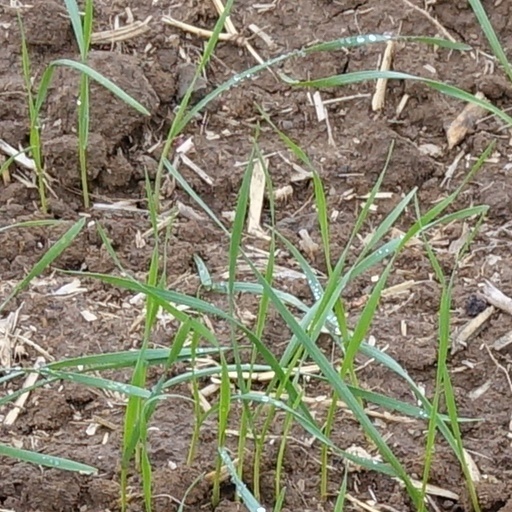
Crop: wheat